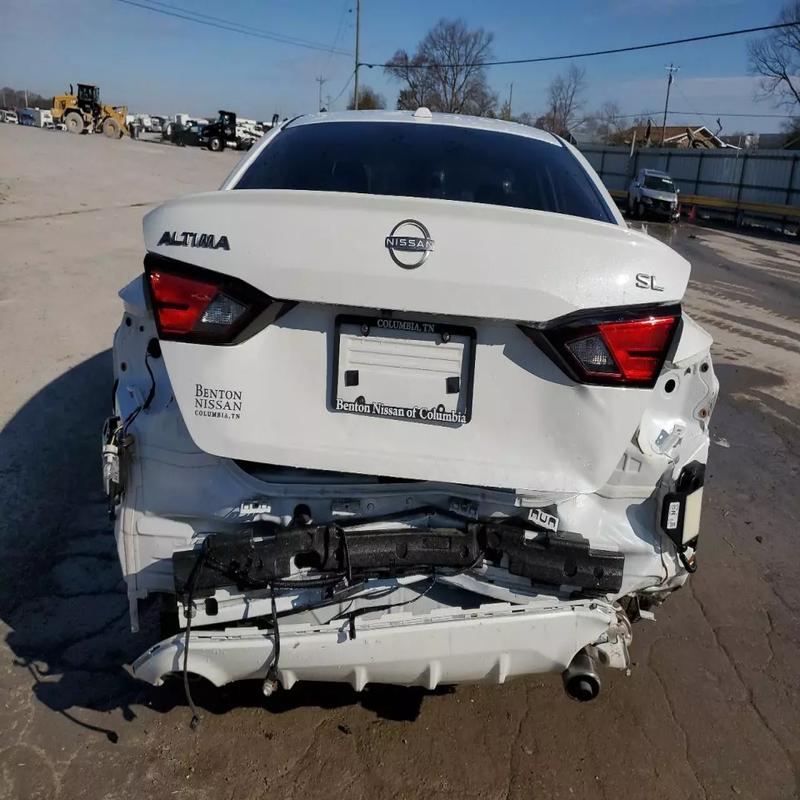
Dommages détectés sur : aile arrière droite, aile arrière gauche, malle, feu arrière gauche, pare-choc arrière, plaque d'immatriculation arrière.
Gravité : majeur